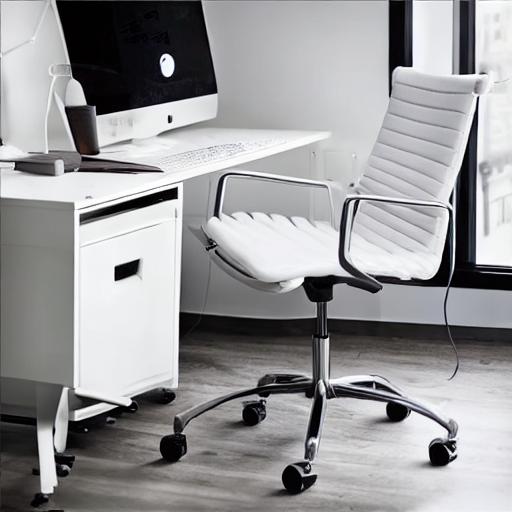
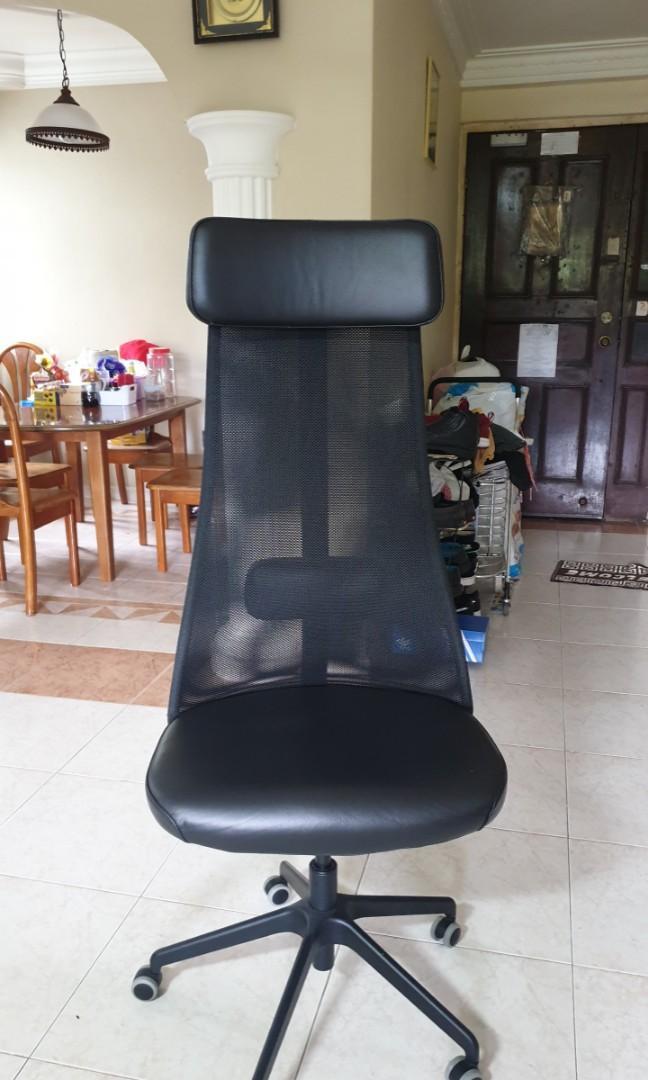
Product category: items_chair
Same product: no